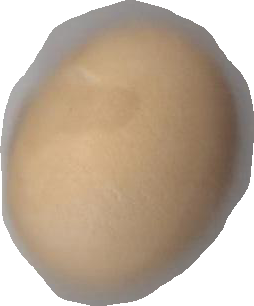
Variety: Grobogan